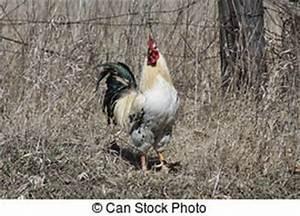
chicken